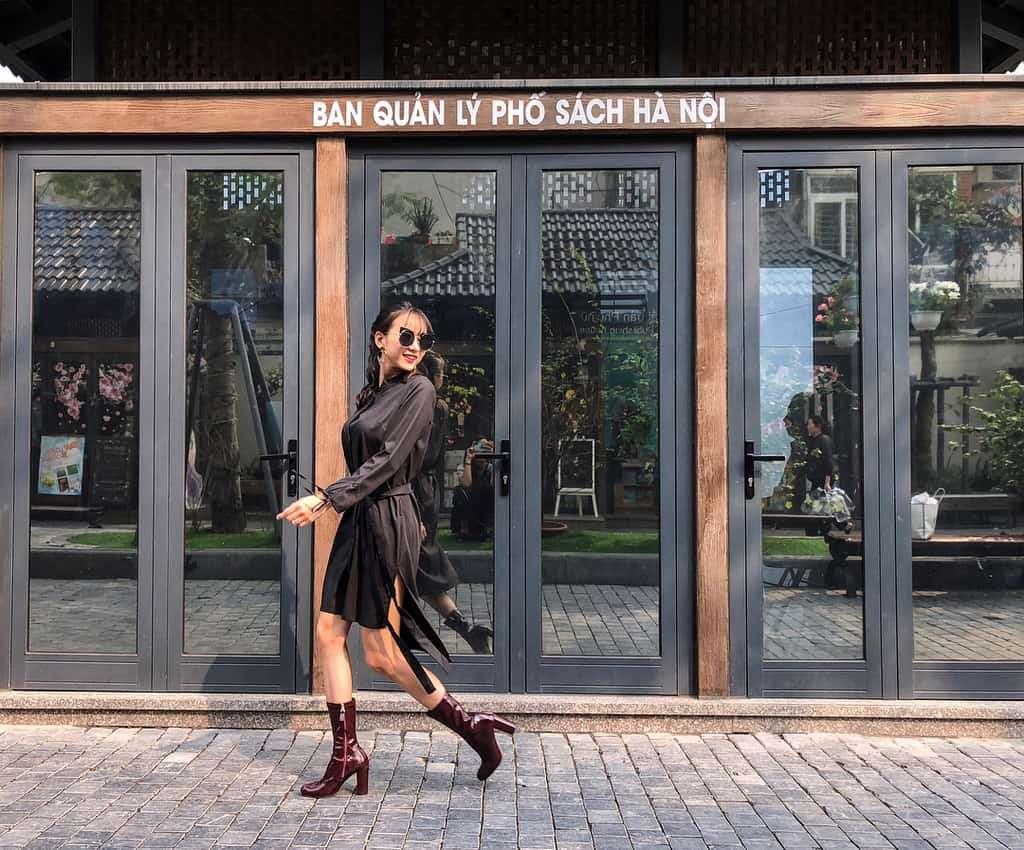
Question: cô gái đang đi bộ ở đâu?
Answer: phố sách hà nội